Mother's Milk (novel)

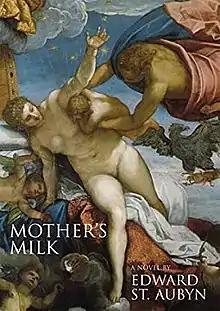
First edition (publ. Grove Press)

Mother's Milk is a novel by Edward St Aubyn. The 279-page book is a sequel to the trilogy "Some Hope" that St. Aubyn wrote in the 1990s. "Mother's Milk" was written in 2006 and was short listed for the Booker Prize that year. It was republished in a single volume with "Never Mind", "Bad News" and "Some Hope" in 2012. All four novels are based on the author's life growing up in an upper-class English family and deal with issues including alcoholism, heroin addiction, parent-child relationships, and child molestation.